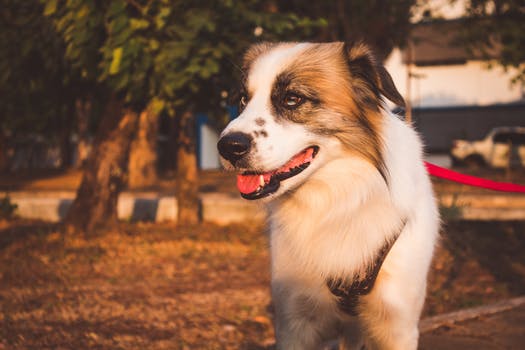
Label: No Watermark